Where the Streets Had a Name

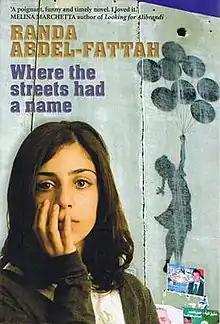
First edition cover

Where the Streets Had a Name is a young adult novel by Randa Abdel-Fattah. It was published in April 2008, shortly after the death of the author's grandmother. The book won a 2009 Golden Inky Award.